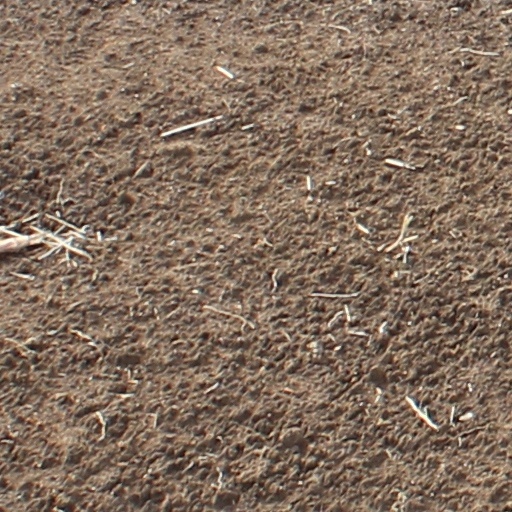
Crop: wheat